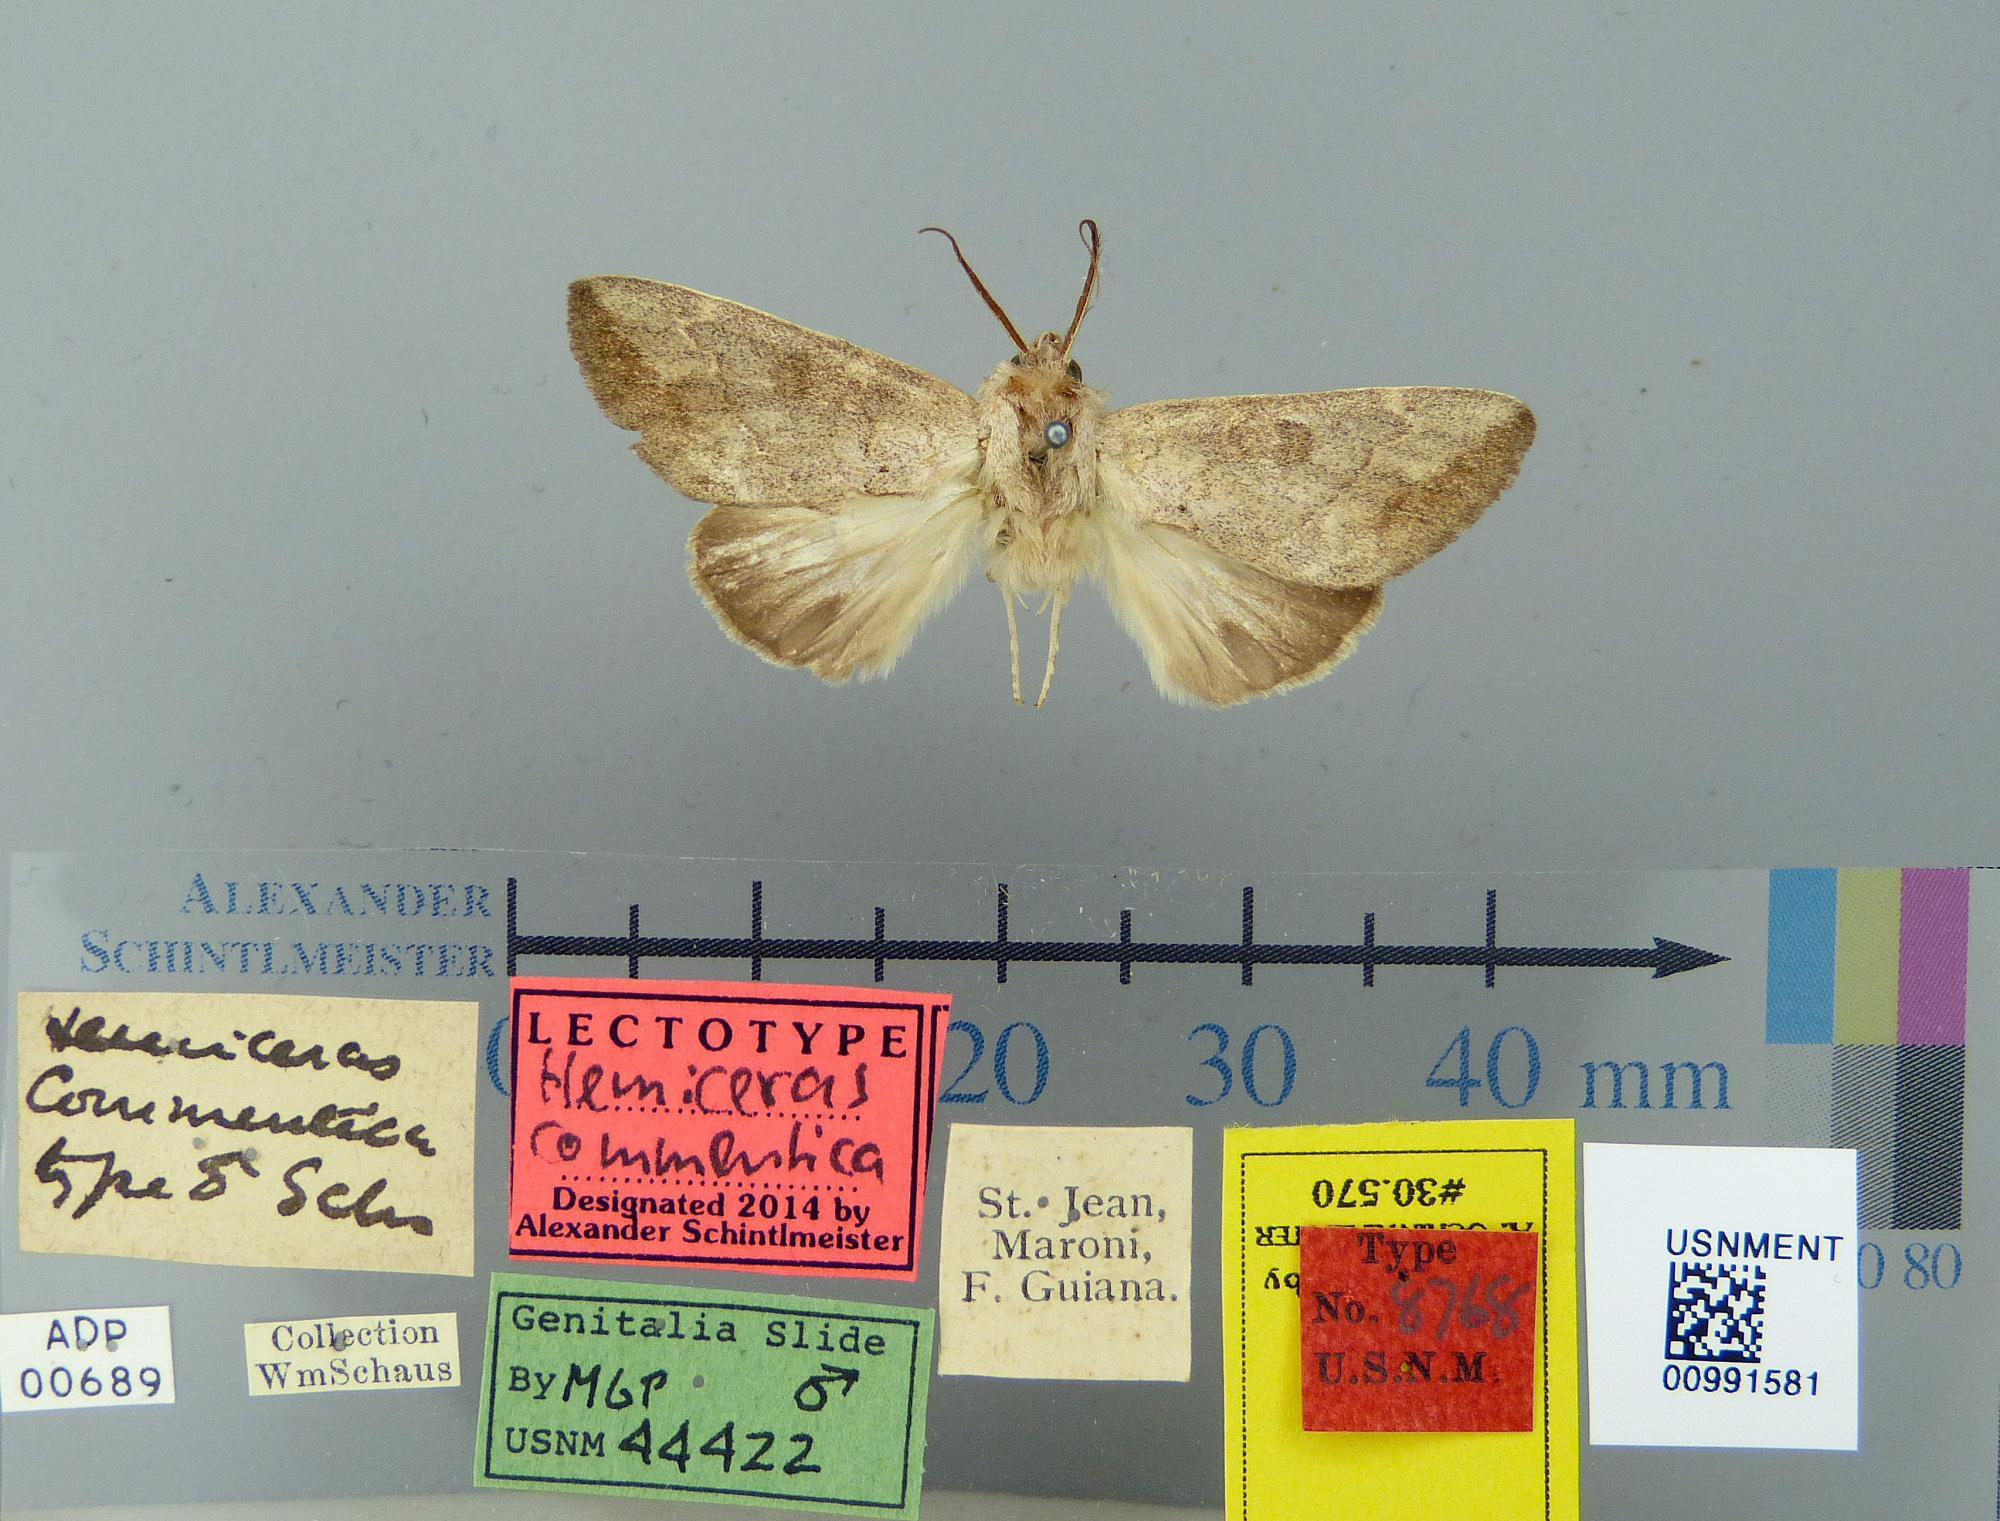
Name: Hemiceras commentica
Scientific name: Hemiceras commentica Schaus, 1906
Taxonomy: Animalia, Arthropoda, Insecta, Lepidoptera, Notodontidae
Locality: St. Jean, Maroni, St. Laurant du Maroni, French Guiana
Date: Jul 1904